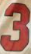
Number: 3